Mars 3

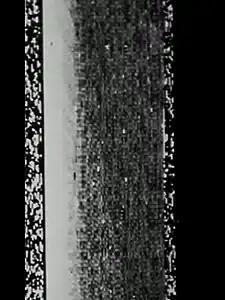
The only result received from the camera on Mars 3 lander.

Mars 3 lander had a small 4.5 kg Mars rover on board, which would move across the surface on skis while connected to the lander with a 15-meter umbilical. Two small metal rods were used for autonomous obstacle avoidance, as radio signals from Earth would take too long to drive the rovers using remote control. The rover carried a dynamic penetrometer and a radiation densitometer.